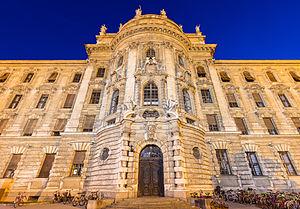
Le Palais de Justice de Munich est un ensemble de deux palais de justice et bâtiments administratifs de Munich.